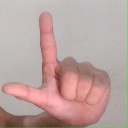
अक्षर: ल